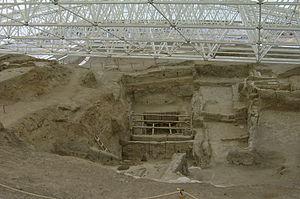
Çatal Höyük, ou Çatalhöyük, est un site archéologique de Turquie. Situé en Anatolie centrale, dans la plaine de Konya, sur les bords de la rivière Çarşamba, c'est l'un des plus grands sites du Néolithique du Proche-Orient. Fondé à la fin du VIIIe millénaire av. J.-C., il atteint son extension maximale entre le milieu du VIIe et le début du VIe millénaire av. J.-C. et couvre une superficie d'environ 13 ha. Sa population est alors estimée à plusieurs milliers de personnes.